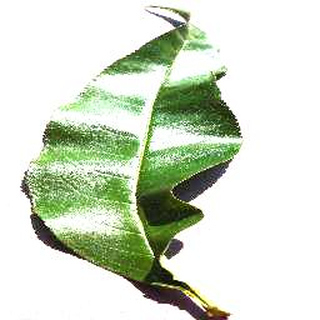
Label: healthy_peach